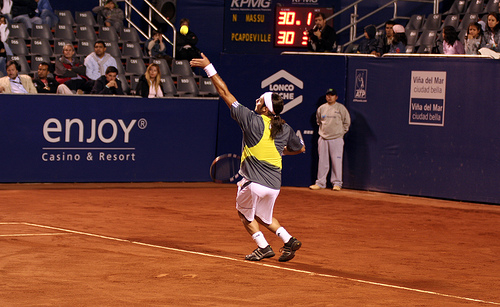
một nam vận động viên tennis đang chuẩn bị giao bóng